Anass Salah-Eddine

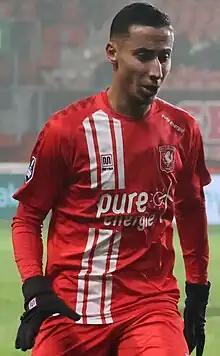
Salah-Eddine playing for Twente in 2022

Anass Salah-Eddine (born 18 January 2002) is a Dutch professional footballer who plays as a left-back or left wing-back for Serie A club Roma.